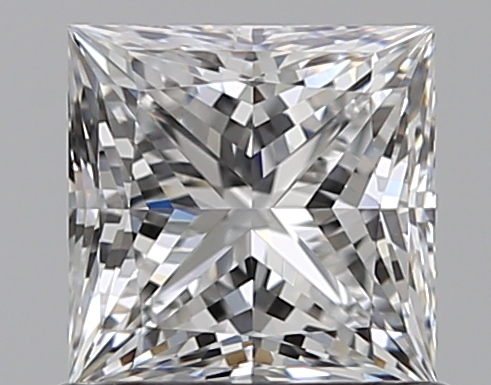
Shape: princess
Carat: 0.82
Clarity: VS1
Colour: E
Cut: EX
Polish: EX
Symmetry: VG
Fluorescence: N
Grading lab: GIA
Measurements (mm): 5.08 x 5.08 x 3.66